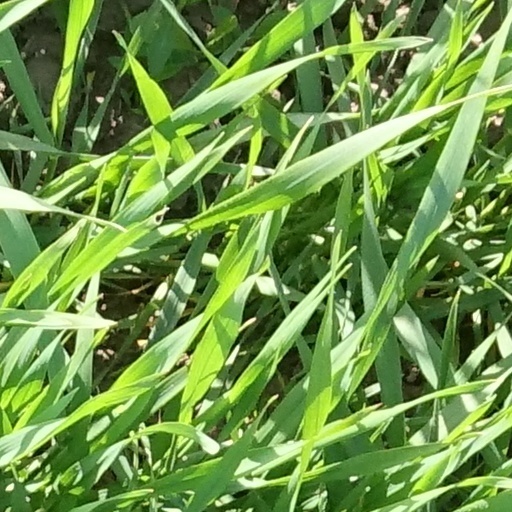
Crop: wheat